School of chess

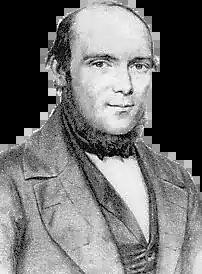
Anderssen

Romantic chess was the style of chess prevalent in the 19th century. It was characterized by brash sacrifices and open, tactical games. Winning was secondary to winning with style – so much, in fact, that it was considered unsportsmanly to decline a gambit (the sacrifice of a pawn or piece to obtain an attack). It is no coincidence that the most popular openings played by the Romantics were King's Gambit Accepted and the Evans Gambit Accepted. Some of the major players of the Romantic era were Adolf Anderssen, Paul Morphy and Henry Blackburne. A famous game of this time is the Immortal Game between Anderssen and Lionel Kieseritzky, which embodies the Romantic style. The style was effectively ended on the highest level by Wilhelm Steinitz, who, with his more positional approach, defeated many of his contemporaries and ushered in the modern age of chess.